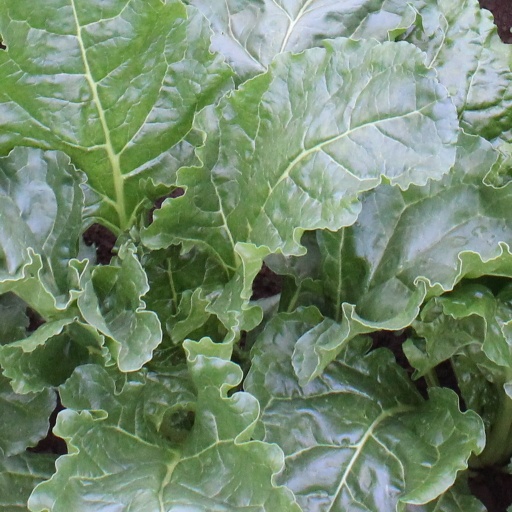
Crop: sugar beet